James Corden

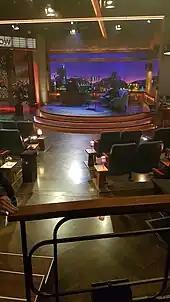
"The Late Late Show with James Corden" set

In March 2015, Corden succeeded Craig Ferguson as host of the American late-night talk show "The Late Late Show". Corden's most popular comedic segments included "Drop the Mic", "Fill Your Guts or Spill Your Guts", "Crosswalk the Musical", and "Carpool Karaoke".